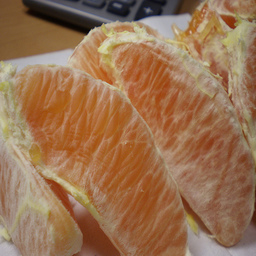
Label: peels